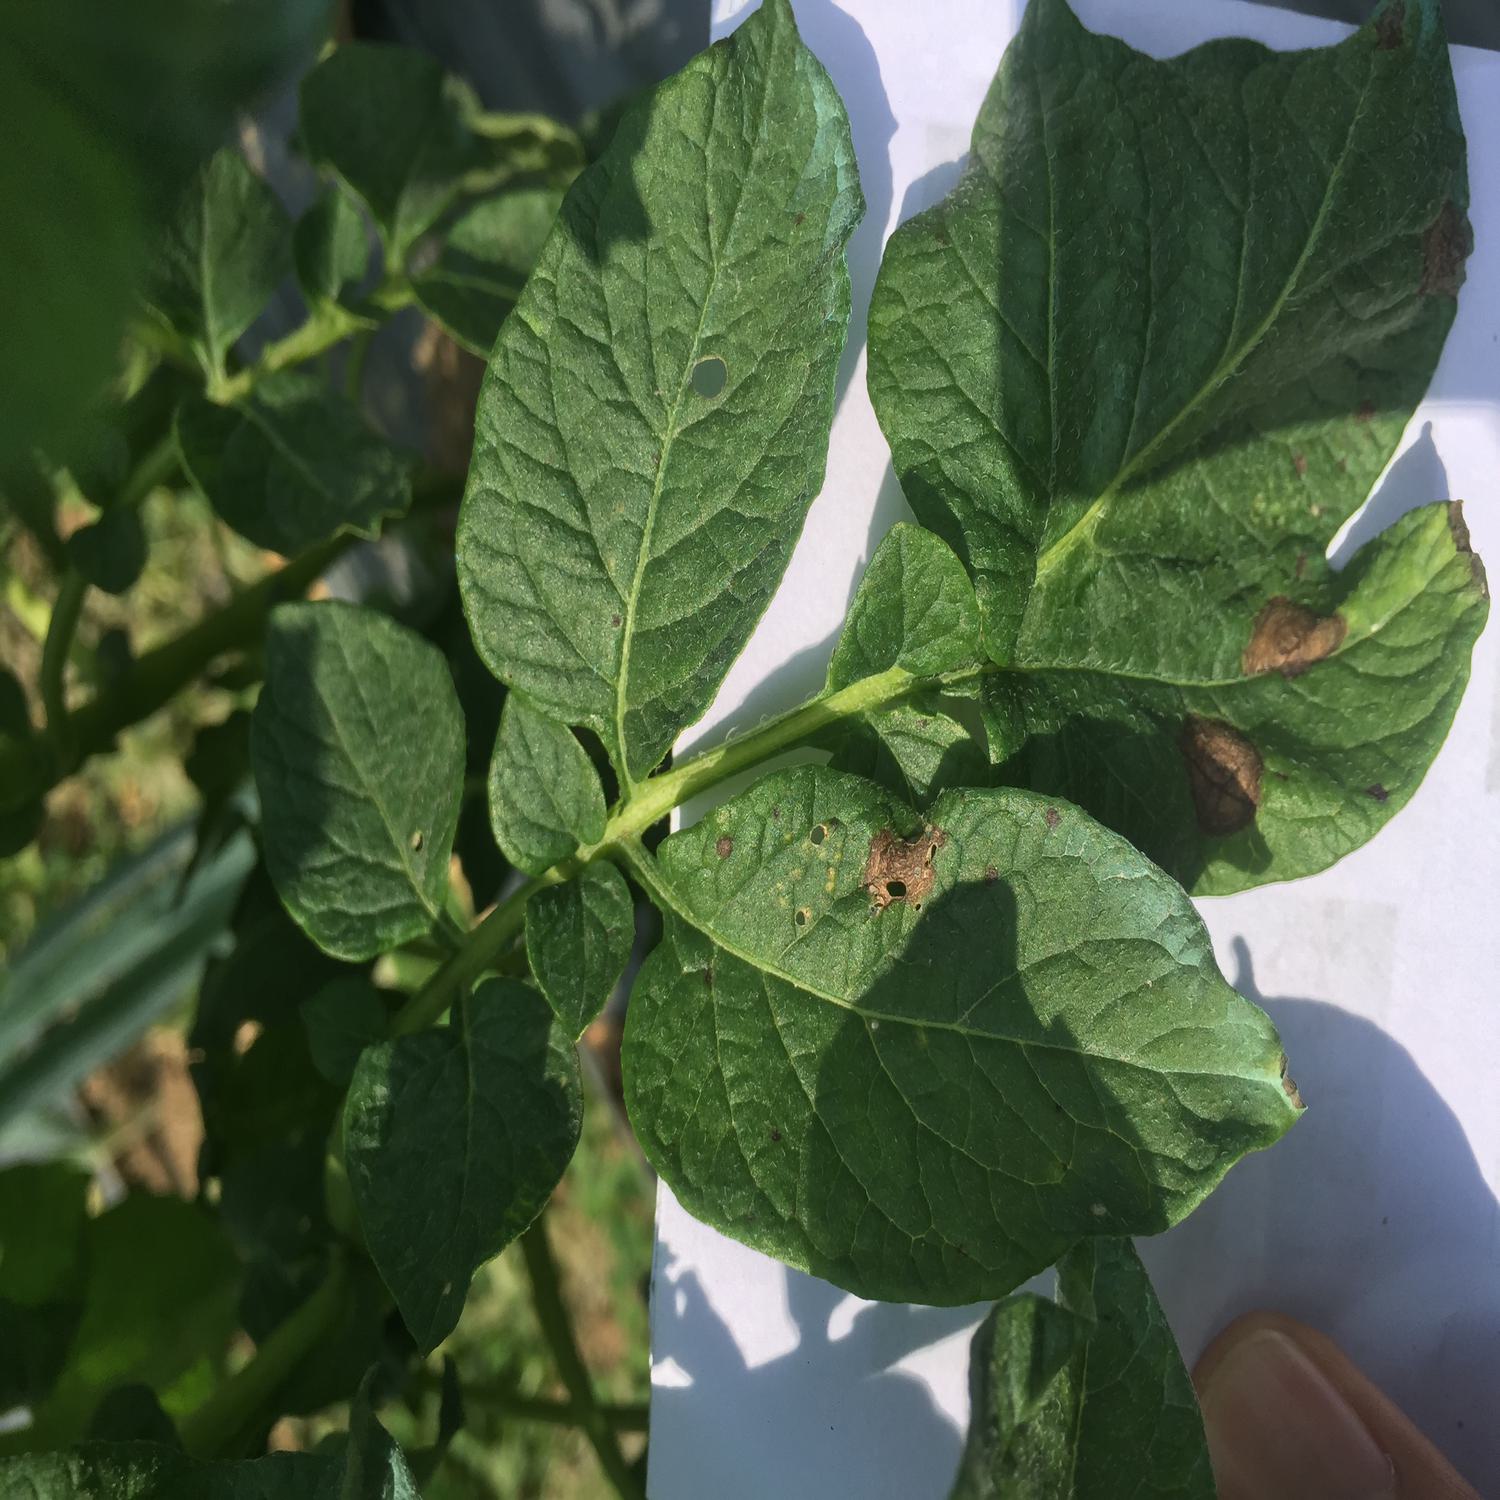
Label: Fungi